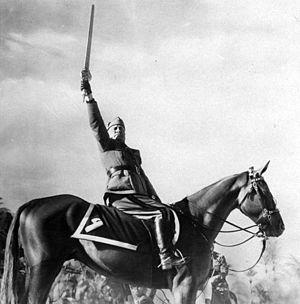
L'épée de l'Islam ou en italien : Spada dell'Islam est un outil de propagande colonial italien utilisé lors d'une cérémonie le 18 mars 1937 par Benito Mussolini. Faisant partie d'une stratégie de rapprochement entre le fascisme et les populations musulmanes, la remise de l'épée à Mussolini le place au statut autoproclamé de protecteur de l'Islam, en italien : protettore dell'Islam.